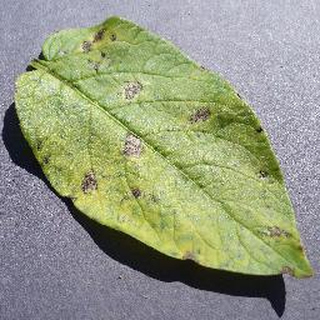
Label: potato_early_blight